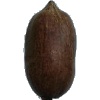
Label: Nut Pecan 1